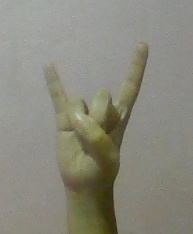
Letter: la